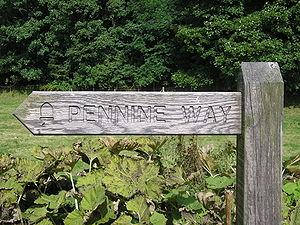
Le Pennine Way est un National Trails de 268 milles en Angleterre, avec une petite section en Écosse. L'itinéraire se déroule d'Edale, dans le nord du Derbyshire Peak District, à Kirk Yetholm juste à l’intérieur de la frontière écossaise, en passant par les Yorkshire Dales et le parc national du Northumberland. Le chemin longe les Pennines, parfois décrites comme l'épine dorsale de l'Angleterre. Bien qu’il ne s’agisse pas du plus long sentier national du Royaume-Uni, il est selon l’association The Ramblers « l’un des plus connus et des plus difficiles de Grande-Bretagne ».